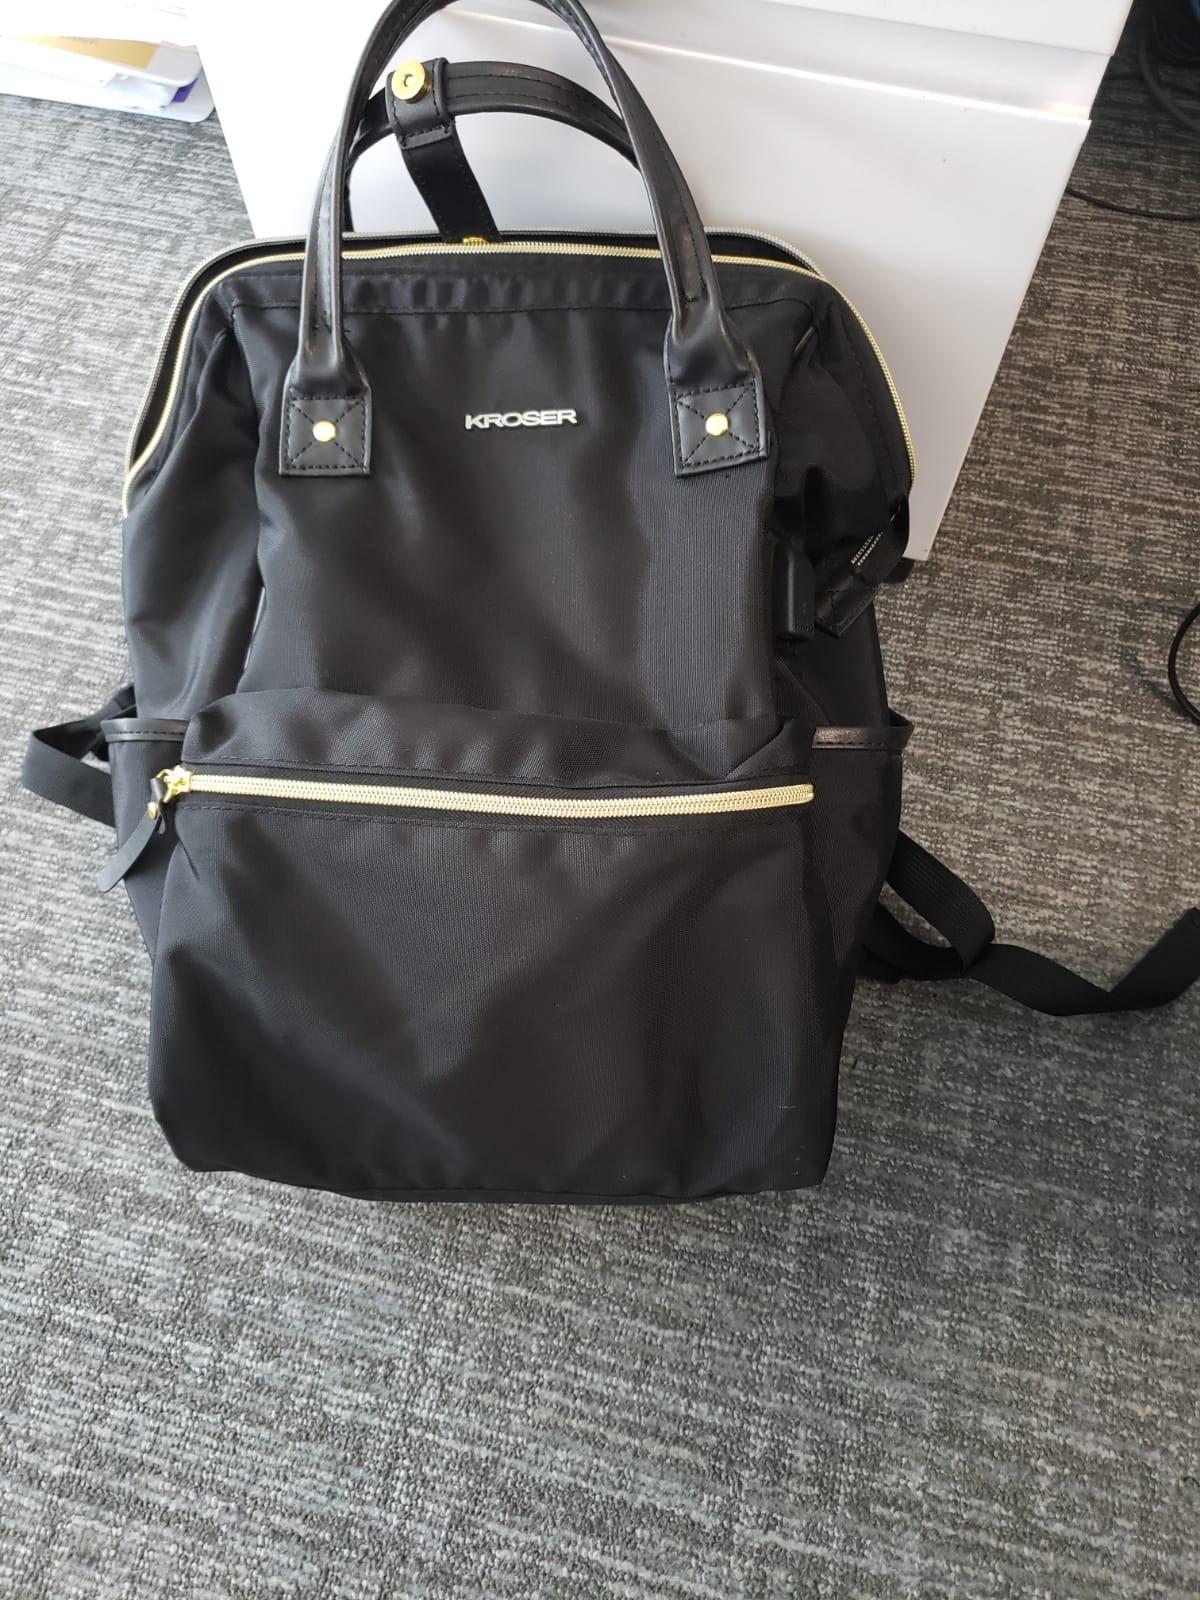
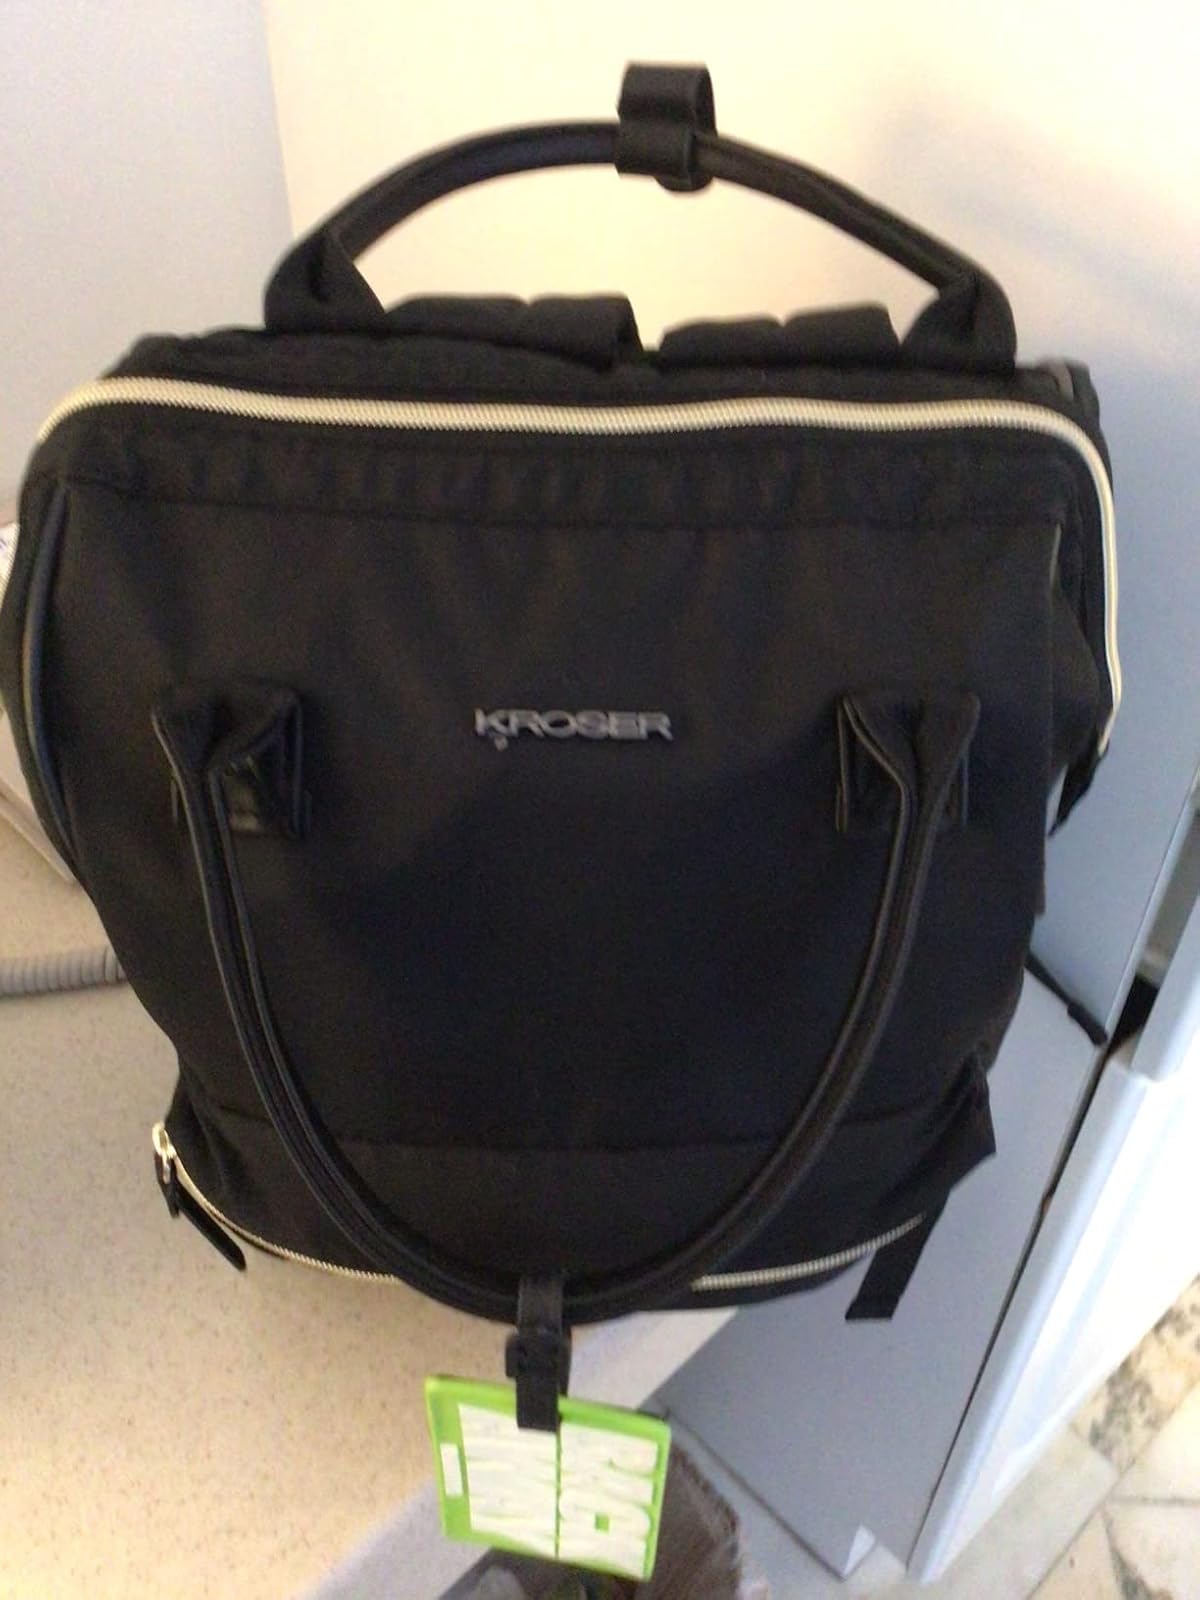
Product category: bag
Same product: yes